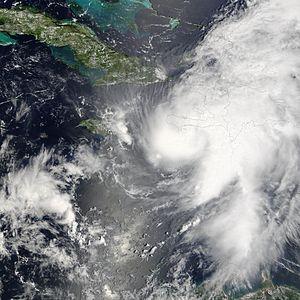
L’ouragan Ernesto est la 5ᵉ tempête tropicale et le premier ouragan de la saison cyclonique 2006 pour le bassin de l'océan Atlantique. Le nom Ernesto avait déjà été utilisé en 1982, 1988, 1994 et 2000.